Saint-Michel-l'Observatoire

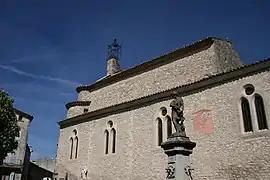
Church of Saint-Pierre

Saint-Michel-l'Observatoire is a commune in the Alpes-de-Haute-Provence department in southeastern France. It was the death place of 18th-century botanist Jean-Paul de Rome d'Ardène and Taos Amrouche, the French-speaking Algerian writer, singer of Kabyle music, and activist for women's causes.